Daniel John Snyder Jr.

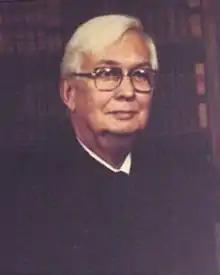

Daniel John Snyder Jr. (May 2, 1916 – May 11, 1980) was a United States district judge of the United States District Court for the Western District of Pennsylvania.